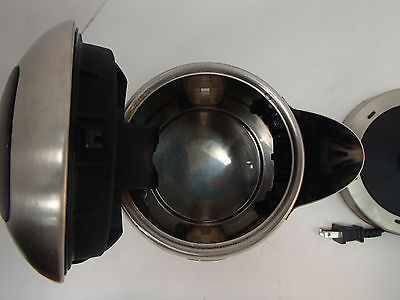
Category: kettle